Nim Li Punit

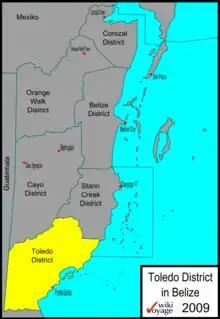
Map showing the Toledo District of Belize and its capital Punta Gorda.

Nim Li Punit is a Maya Classic Period site in the Toledo District of the nation of Belize, located 50 kilometres north of the town of Punta Gorda, and directly adjacent to the village of Indian Creek. Nim Li Punit is sometimes known as Big Hat or Top Hat; the name is Kekchi Maya for "Big Hat", referring to the large elaborate head-dress on a stela sculpture found on site depicting one of the site's ancient kings. It is bordered by the Maya Mountains to the west and lowland swamps and the Caribbean Sea to the east.